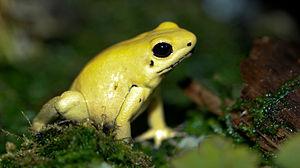
Phyllobates terribilis
Phyllobates terribilis est une espèce d'amphibiens de la famille des Dendrobatidae, endémique de la côte pacifique de la Colombie. Cet anoure est assez semblable à certaines autres espèces du même genre, en particulier à Phyllobates bicolor. En français, elle est appelée kokoï de Colombie ou phyllobate terrible.